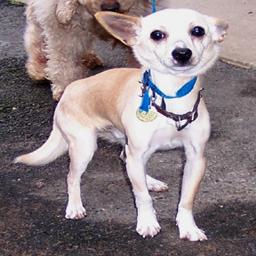
Animal: dogs